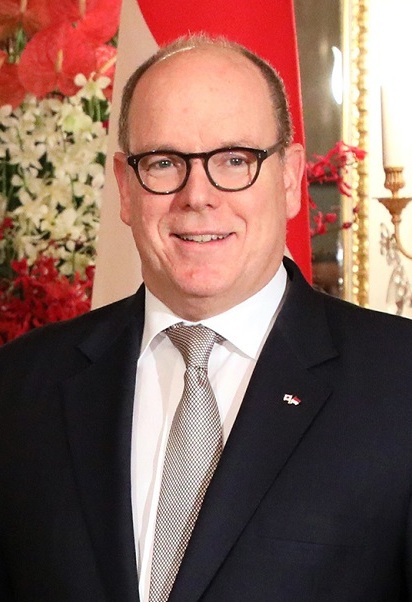
เจ้าชายอาลแบร์ที่ 2 เจ้าผู้ครองโมนาโก

| name = เจ้าชายอาลแบร์ที่ 2
| image = Prince Albert II of Monaco at the Enthronement of Naruhito (1).jpg
| caption = เจ้าชายอาลแบร์ที่ 2 ในปี 2019
| succession = เจ้าผู้ครองโมนาโก
| reign = 6 เมษายน 2005 – ปัจจุบัน ()
| predecessor = เจ้าชายแรนีเยที่ 3 เจ้าผู้ครองโมนาโก|เจ้าชายแรนีเยที่ 3
| successor = เจ้าชายฌัก รัชทายาทแห่งโมนาโก|เจ้าชายณัก
| regent = plainlist|
*แพกริก เลแคลร์ค
*ฌ็อง-ปอล พรุสต์
*มีแชล โรเจอร์
*กิลเลส โตเนลลี
*เซิร์จ เทล
*ปีแยร์ ดาร์ตู
*Didier Guillaume
| issue1 = plainlist|
*แจซมิน เกรซ กรีมัลดี
*อาแล็กซ็องดร์ ก็อสต์|อาแล็กซ็องดร์ กรีมัลดี-ก็อสต์
*เจ้าหญิงกาเบรียลา เคาน์เตสแห่งการ์ลาแด็ส
*เจ้าชายฌัก รัชทายาทแห่งโมนาโก
| full name = อาลแบร์ อาแล็กซ็องดร์ หลุยส์ ปีแยร์ กรีมัลดี
| dynasty = ราชวงศ์กรีมัลดี|กรีมัลดี (ทางการ) สกุลโปลีญัก|โปลีญัก (แอกนาติก)
| father1 = เจ้าชายแรนีเยที่ 3 เจ้าผู้ครองโมนาโก
| mother1 = เกรซ เคลลี
| birth_place = ปาแลแพร็งซีแยเดอโมนาโก, ประเทศโมนาโก
| signature = Signature of Albert II, Prince of Monaco.png
| religion = โรมันคาทอลิก
| module = Infobox sportsperson|embed=yes
 | name = เจ้าชายอาลแบร์ที่ 2
 | country =
 | sport = ไฟล์:Bobsleigh pictogram.svg|25px|alt=|link= บอบสเล
 | event = 4 คน, 2 คน
 | retired = 2002
 | olympics = 1988, 1992, 1994, 1998, 2002

เจ้าชายอาลแบร์ที่ 2 Titles of Sovereign Prince of Monaco - Website of the late Prince Rainier III Biography of Prince Albert - Website of the Palace of Monaco (อาลแบร์ อาแล็กซ็องดร์ หลุยส์ ปีแยร์ กรีมัลดี; ประสูติ 14 มีนาคม ค.ศ. 1958) ผู้นำราชวงศ์กรีมัลดี และพระประมุขแห่งโมนาโกองค์ปัจจุบัน พระองค์เป็นพระราชโอรสใน เจ้าชายแรนีเยที่ 3 เจ้าผู้ครองโมนาโก กับเกรซ เคลลี อดีตดารานักแสดงชื่อดังชาวอเมริกัน มีพระเชษฐภคินีและพระขนิษฐา คือ เจ้าหญิงการอลีน เจ้าหญิงแห่งฮันโนเฟอร์|เจ้าหญิงการอลีน และเจ้าหญิงสเตฟานีแห่งโมนาโก
== การสมรสและพระบุตร ==
เจ้าชายอาลแบร์ที่ 2 มีพระธิดาและพระโอรสที่เกิดกับภรรยานอกสมรส 2 คน คือ
# แจซมิน เกรซ กรีมัลดี (เกิด: 4 มีนาคม ค.ศ. 1992) เกิดแต่ตามารา จีน โรโตโล ชาวอเมริกันเชื้อสายอิตาลี
# อาแล็กซ็องดร์ ก็อสต์ (เกิด: 24 สิงหาคม ค.ศ. 2003) เกิดแต่นีกอล ก็อสต์ สตรีผิวสีอดีตแอร์โฮสเตสชาวโตโก สัญชาติฝรั่งเศส
พระธิดาและพระโอรสของเจ้าชายอาลแบร์ที่ 2 ไม่มีสิทธิ์ในการสืบราชบัลลังก์ เพราะมารดาของทั้งสองพระองค์มิได้สมรสถูกต้องตามกฎหมาย
ปัจจุบันเจ้าชายอาลแบร์ที่ 2 เสกสมรสกับเจ้าหญิงชาร์ลีนแห่งโมนาโก (พระนามเดิม ชาร์ลีน ไลเนตต์ วิตต์สท็อก, ประสูติ 25 มกราคม ค.ศ. 1978) อดีตนักกีฬาว่ายน้ำทีมชาติแอฟริกาใต้ มีพระโอรสและพระธิดาแฝดคล้ายร่วมกัน 2 พระองค์ คือ
# เจ้าหญิงกาเบรียลา เคาน์เตสแห่งการ์ลาแด็ส (ประสูติ: 10 ธันวาคม ค.ศ. 2014)
# เจ้าชายฌัก รัชทายาทแห่งโมนาโก (ประสูติ: 10 ธันวาคม ค.ศ. 2014)
== อ้างอิง ==
== แหล่งข้อมูลอื่น ==
* Prince Albert II at the official website of the Princely House of Monaco
* Prince Albert II of Monaco Foundation
* Princess Grace Foundation (US website)
*
*
หมวดหมู่:สมาชิกคณะกรรมการโอลิมปิกสากล
หมวดหมู่:เจ้าชายแห่งโมนาโก
หมวดหมู่:เจ้าชายรัชทายาทแห่งโมนาโก
หมวดหมู่:ราชวงศ์กรีมัลดี
หมวดหมู่:พระมหากษัตริย์ที่ทรงครองราชย์ในปัจจุบัน
หมวดหมู่:ผู้นำประเทศในปัจจุบัน
หมวดหมู่:มหาเศรษฐีชาวโมนาโก
หมวดหมู่:เฟือสท์